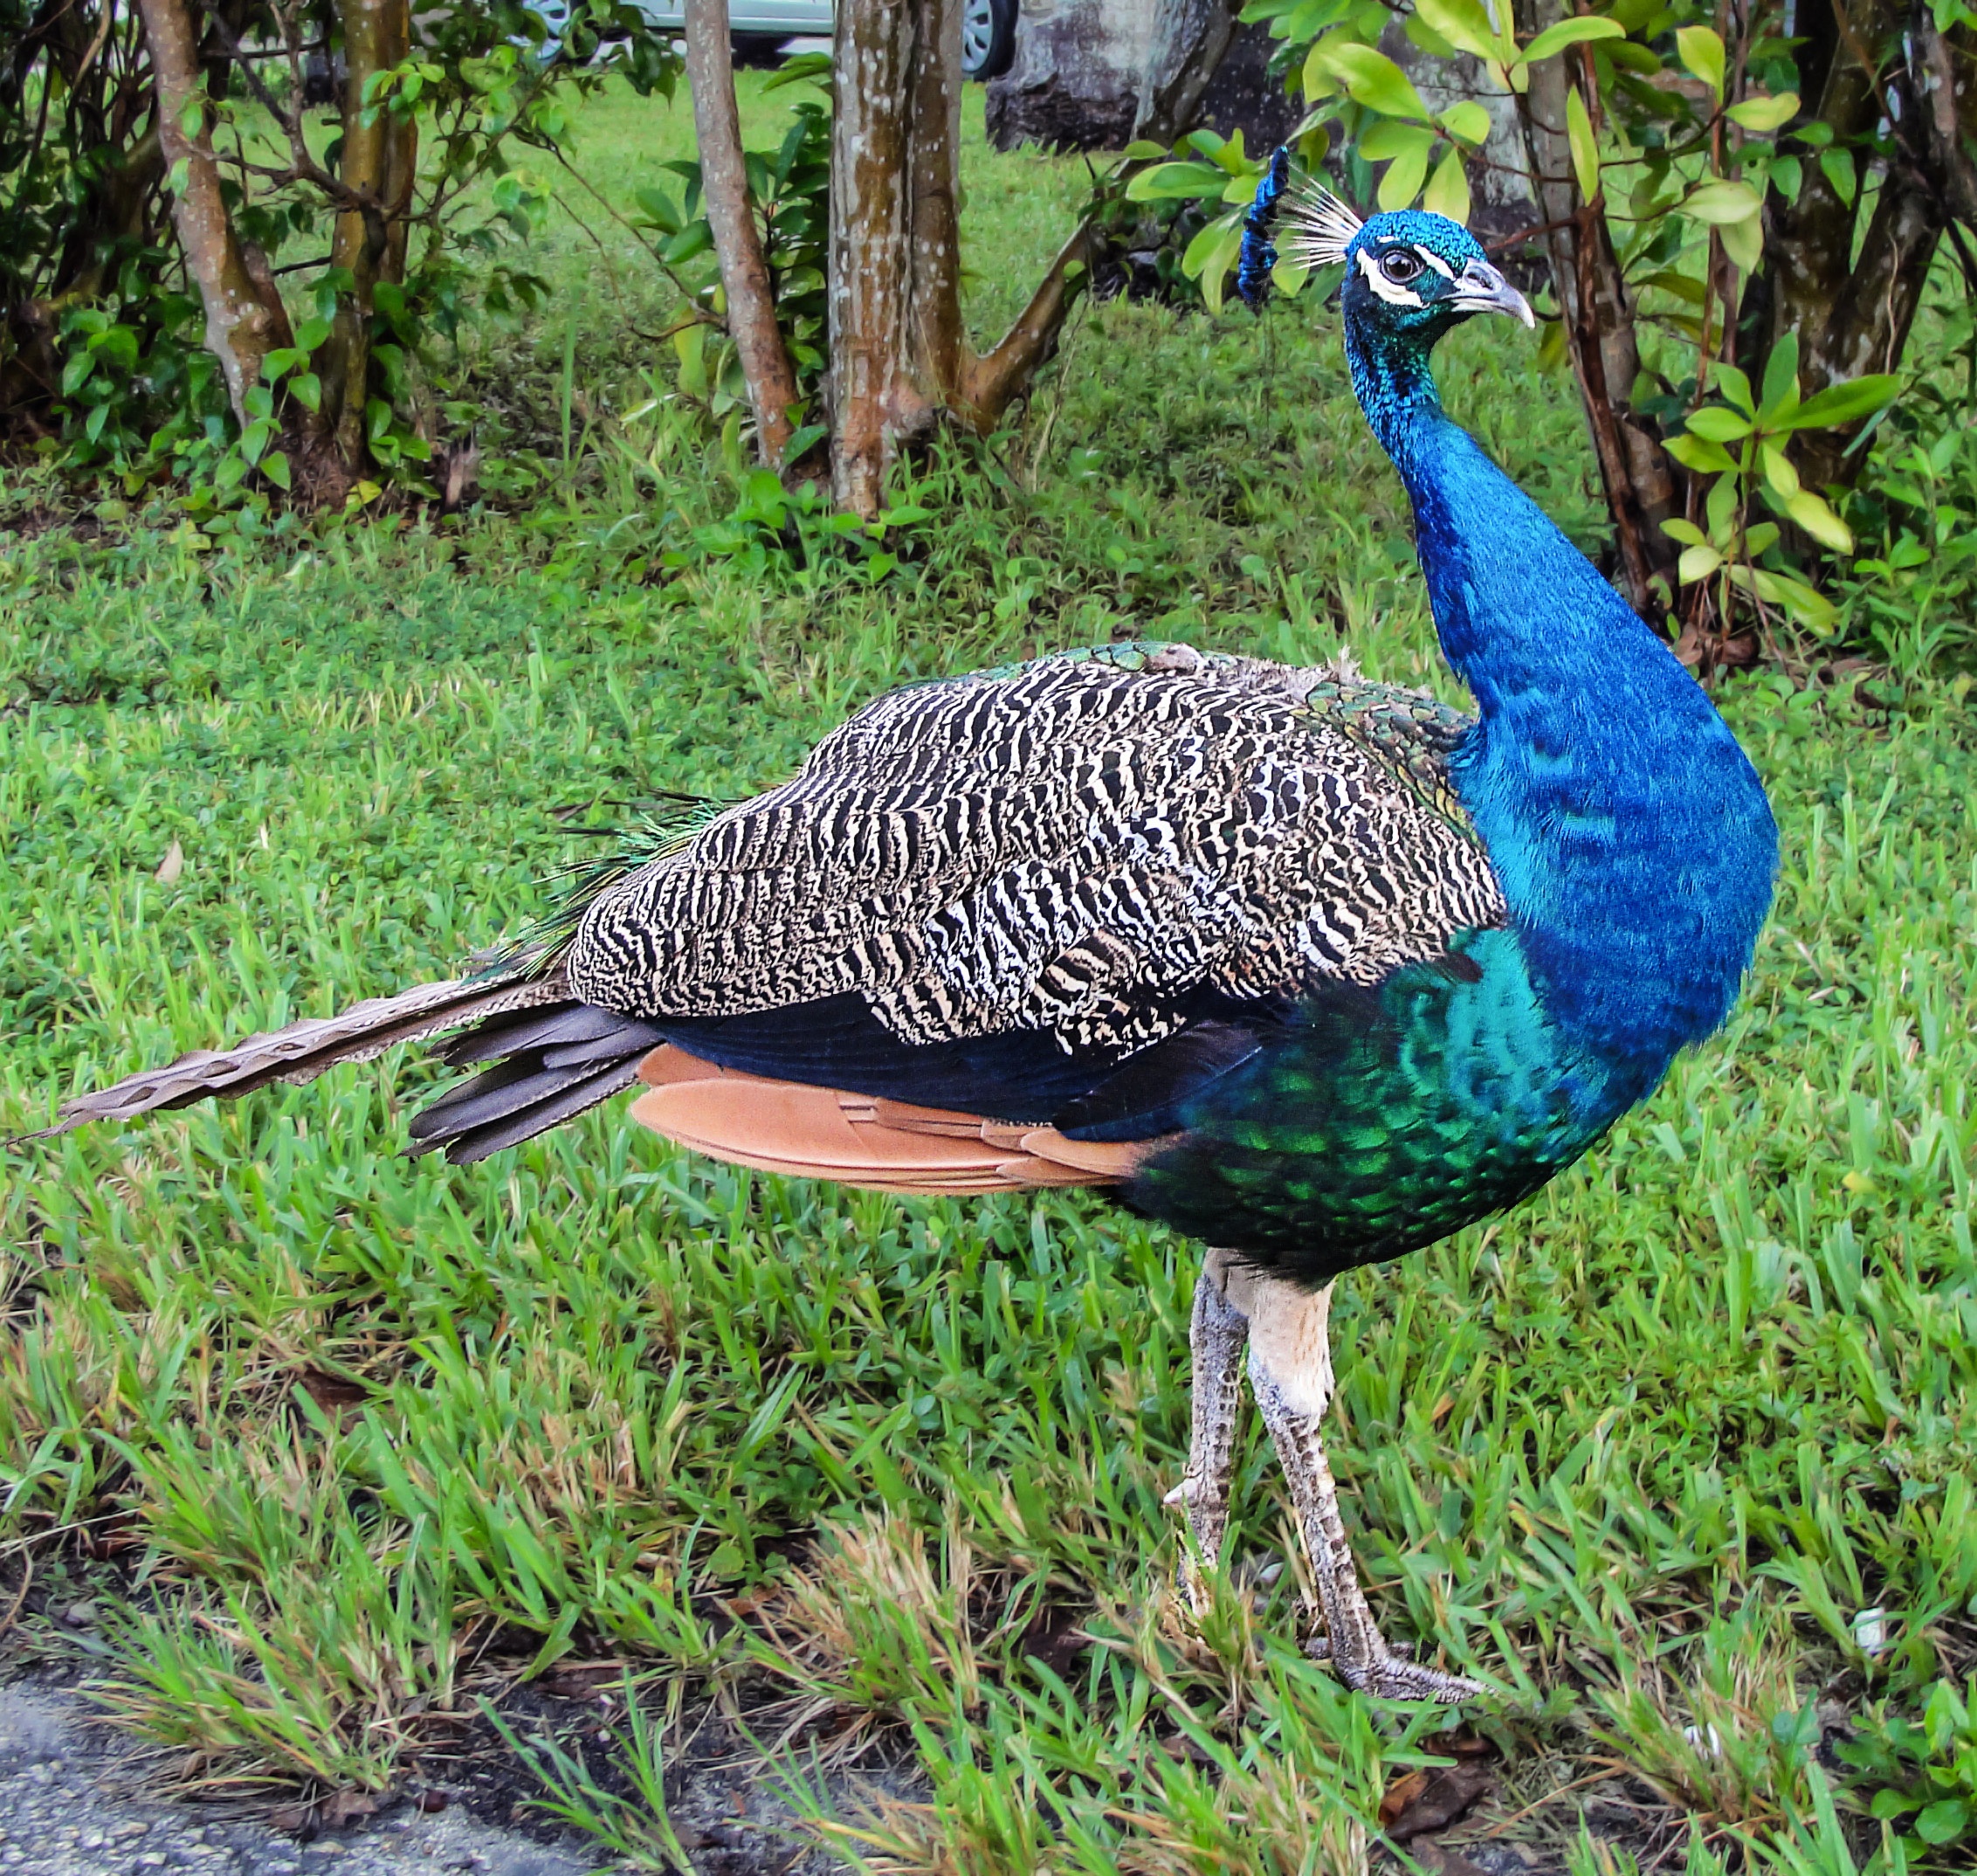
bird, wildlife, blue, fowl, fauna, peacock, animals, vertebrate, peafowl, ave, ecosystem